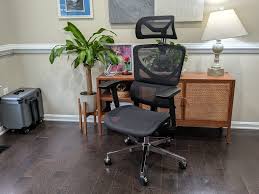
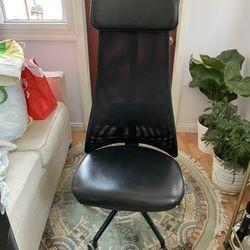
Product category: items_chair
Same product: no